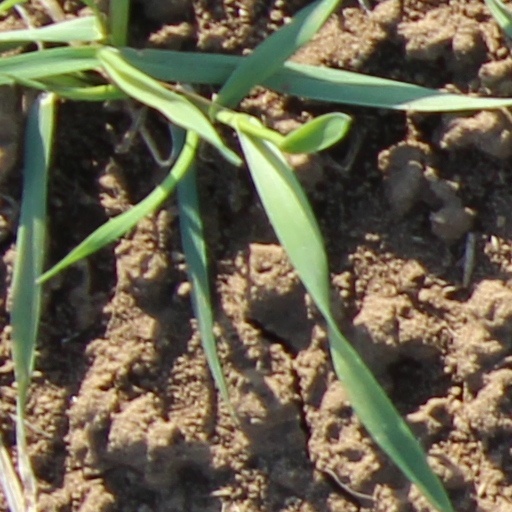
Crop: wheat